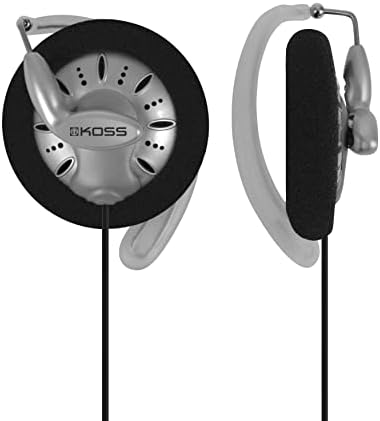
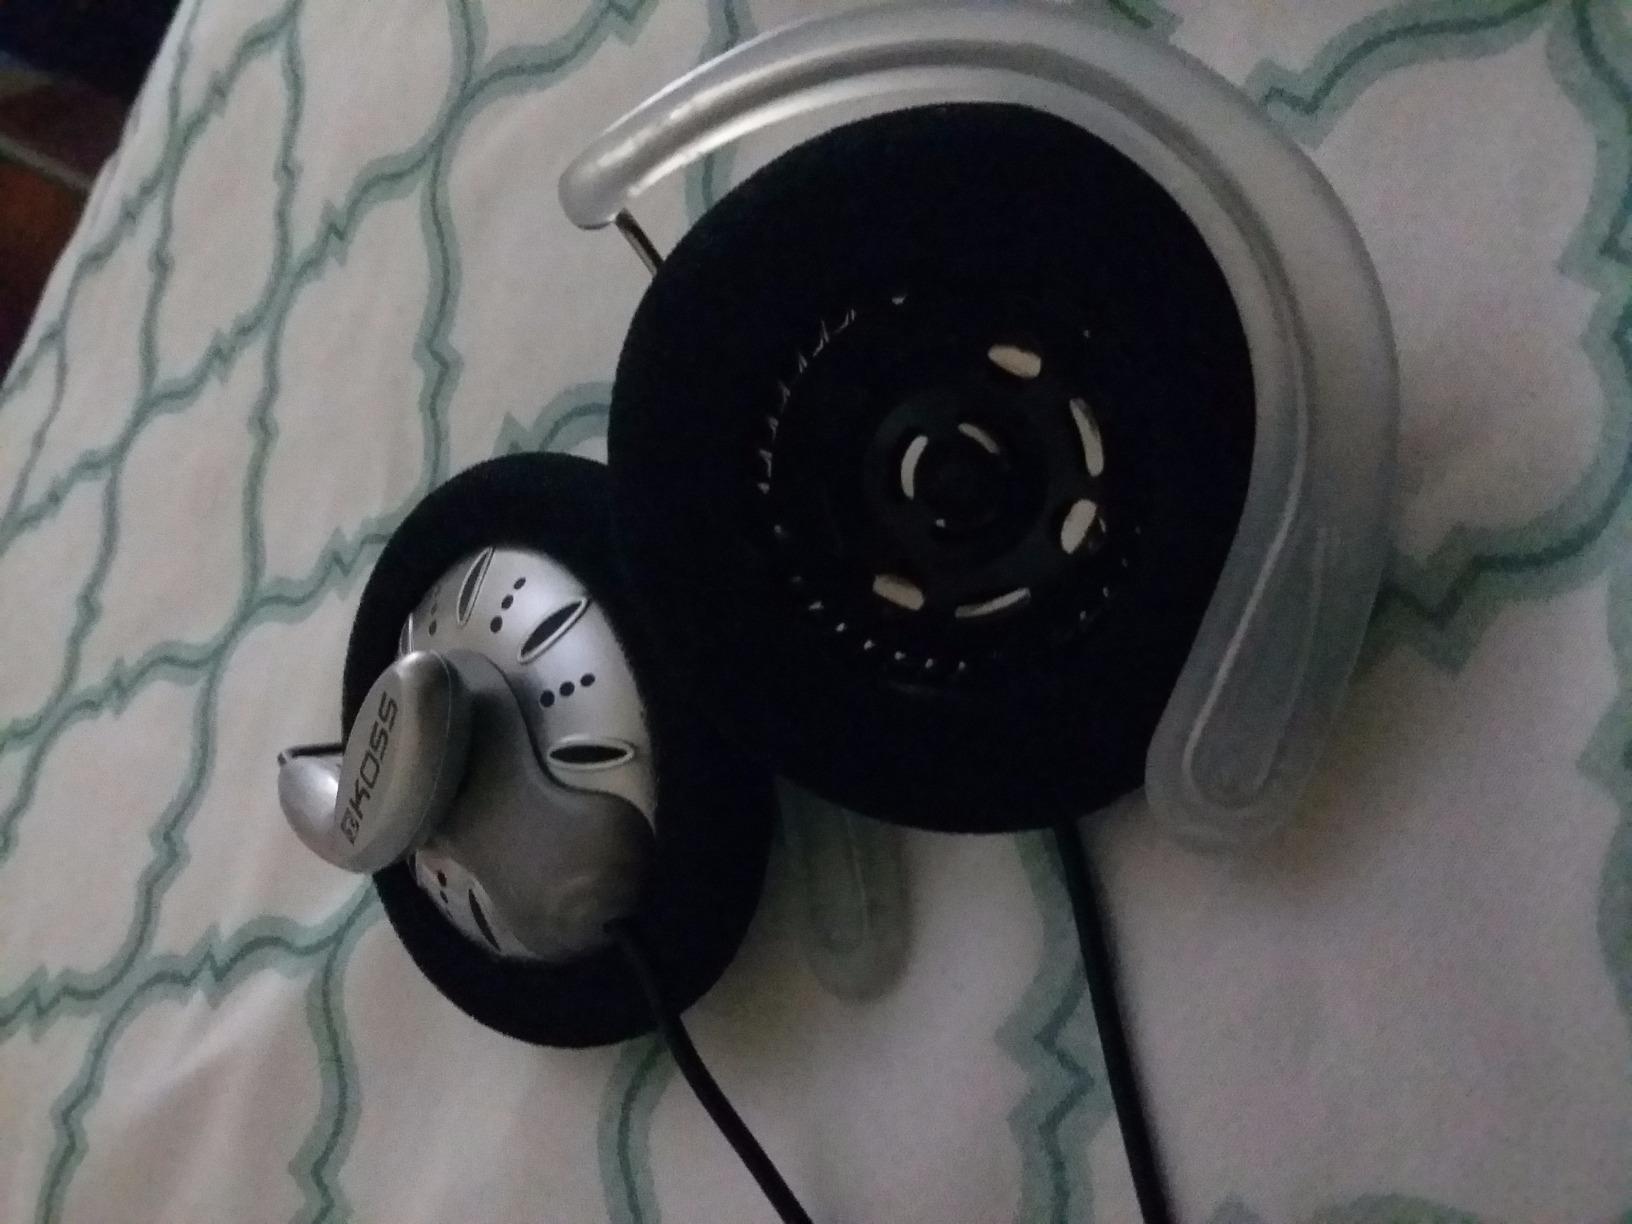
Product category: headphones
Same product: yes